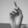
ASL letter: D